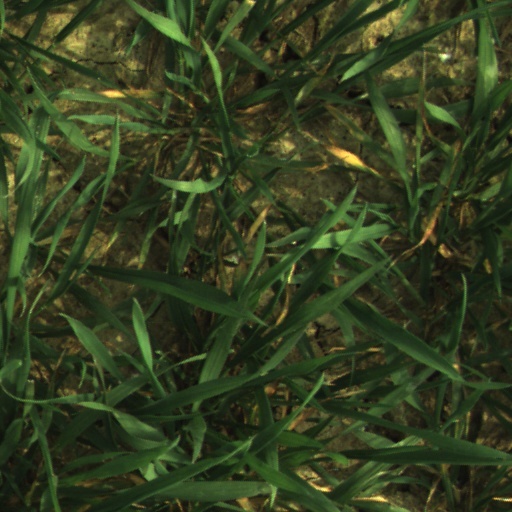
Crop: wheat